Serangoon Bus Interchange

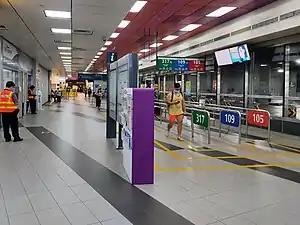
Interior of the bus interchange.

Serangoon Bus Interchange is an air-conditioned bus interchange located at Serangoon Central, serving residential areas around Serangoon, Kovan and Serangoon Gardens. It is the fifth air-conditioned bus interchange in Singapore, integrated within the Nex shopping mall and seamlessly connected to Serangoon MRT station. Nearby public amenities include the Braddell Heights Community Hub, Braddell Heights CC and Serangoon Stadium.